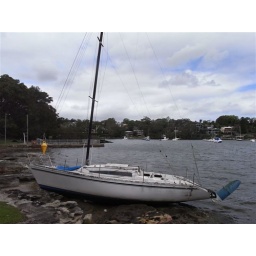
High winds in Sydney caused these boats to break away from their moorings and ground